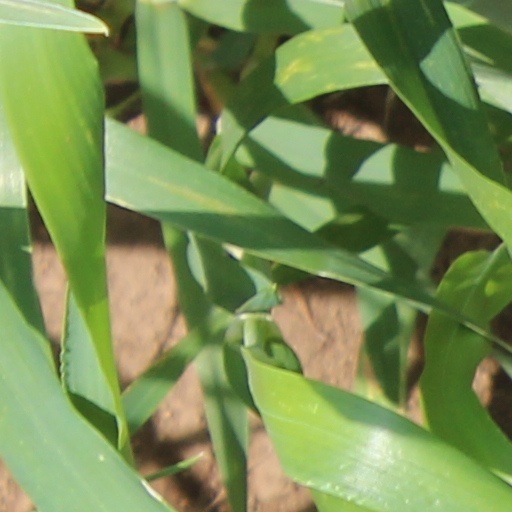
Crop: wheat